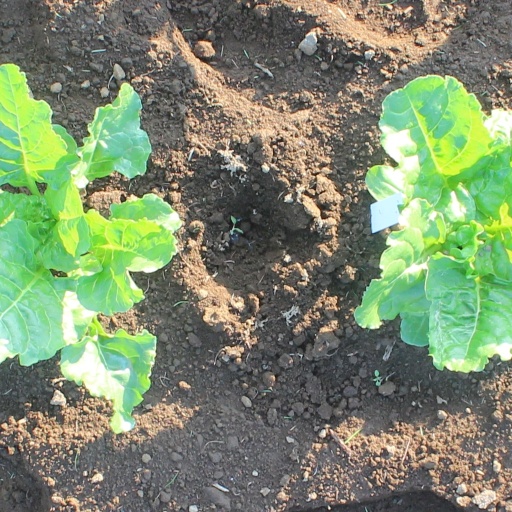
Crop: sugar beet